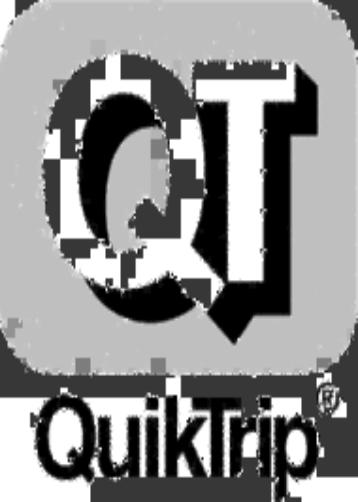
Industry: Others